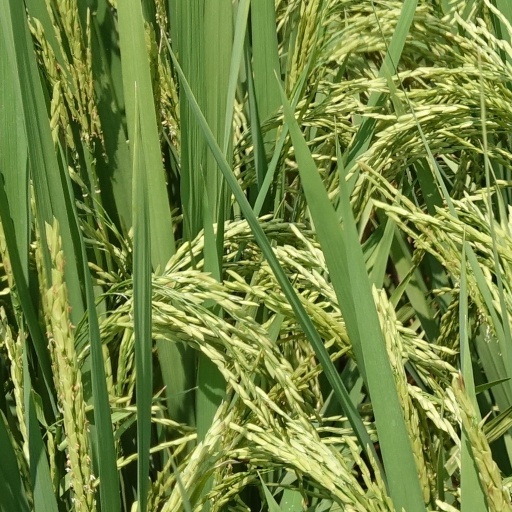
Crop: rice